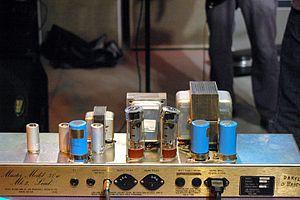
Un amplificateur pour guitare est un amplificateur audio spécialement conçu pour la guitare électrique, ou la guitare basse. Le terme abrégé « ampli » désigne communément le couple constitué par l'amplificateur électronique et le haut-parleur.